Sandersville Giants

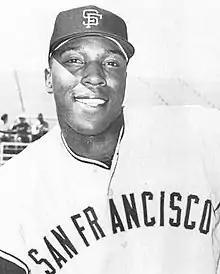
(1965) Hall of Famer Willie McCovey. As a 17–year-old in 1955, McCovey played his first professional season for the Sandersville Giants.

Said McCovey in his 1986 Baseball Hall of Fame acceptance speech: "My first manager in pro ball, Pete Pavlick; Pete was the skipper of the Class D Sandersville Club in the Georgia State League where I broke in, in 1955. He and his wife were the first to adopt me. They used to invite me to their home after the game and became very close to me. I also remember one of my teammates there, his name was Ralph Crosby, he was out of New York. We were the only two black players on that team and we had to stay in separate parts of town back then, so Ralph and I became good friends."